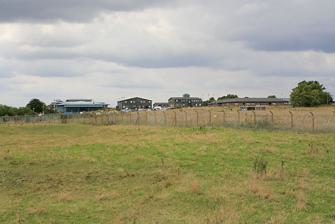
Building: Blandford Camp
Country: United Kingdom
Year built: 1724
Military base in southern England Blandford Camp Near Blandford Forum , Dorset in England Part of Blandford Camp seen from a nearby tumulus Blandford Camp Shown within Dorset Coordinates 50°52′N 2°07′W / 50.867°N 2.117°W / 50.867; -2.117 Type Army base Site information Owner Ministry of Defence Operator British Army Controlled by Royal Signals Site history Built 1724 ( 1724 ) In use 1724-present Blandford Camp is a military base comprising some 390 hectares of downland lying 2 miles (3 km) north-east of Blandford Forum in the county of Dorset in southern England . Significant areas of the camp are Sites of Special Scientific Interest (SSSI). Blandford Camp is currently the home of the Royal Signals , housing both the headquarters of the corps as well as the headquarters of the Defence College of Communications and Information Systems (DCCIS), the Royal School of Signals (which includes 11 Signal Regiment), the Royal Signals Museum and the HQ Station (G4RS) of the Royal Signals Amateur Radio Society. A number of other telecommunications -related units, such as the MOD Land Systems Reference Centre, are also housed on the site. Over the years, however, the camp has been home to Royal Navy , Royal Air Force , Army and joint-Service units, as well as to a US Army hospital complex. The site has also been used as a road racing circuit. History There are numerous prehistoric sites within the camp boundaries, but the first recorded use of the site was as a racecourse , giving rise to the naming of part of the area as Race Down . Race meetings began in the late 16th century and an annual race week was held until the end of the 19th century. 18th century It is thought that the area has been used by military forces for many centuries but the first definite use of the site was in the 18th century when local volunteer units used it as a training ground. In addition, in 1724 a troop of the Hussars were stationed in the area for anti- smuggling duties. During 1756, to counter the threat of a French invasion along the south coast during the Seven Years' War , an army of some 10,000 men was formed near Blandford, at Shroton , with major exercises being held on Blandford Downs, on the site of the present-day camp. 19th century In 1806, an Admiralty Shutter Telegraph Station was built near the racecourse on the site now known as Telegraph Clump. The Blandford station was a link in the chain used to convey messages from the Admiralty in London to the Naval Dockyard at Plymouth . The signal station was closed in 1816 after the end of the Napoleonic Wars , but was retained on a care and maintenance basis until 1825. Blandford Race Down continued to be used during the 19th century as a training ground for the Yeomanry and Volunteer units of Dorsetshire and a permanent rifle range was constructed in the area of what is now Racedown Road. First World War - Royal Naval Division With the outbreak of the First World War a large number of Royal Naval reservists were called for full-time service, in excess of the numbers required to man ships. It was therefore decided that a Royal Naval Division would be formed to augment the army divisions. After its initial action in the front line in Belgium , the Division returned to the UK and established a base depot and training camp at Blandford. A German prisoner of war camp was also set up alongside it. The RN Division had battalions named after the former naval officers Drake , Nelson , Benbow , Hawke , Hood , Howe , Anson and Collingwood , and the various encampments at Blandford took these names. Instruction on trench construction and trench warfare was carried out within the camp area and traces of the Royal Naval Division trenches can still be seen in the area beyond Drake East Lines. The men of the Division left Blandford Camp to embark on the ill-fated Gallipoli operation. A memorial now stands at Collingwood Corner, on the main A354 Blandford Forum to Salisbury road, dedicated to the men of the Collingwood Battalion who lost their lives in the Third Battle of Krithia at Gallipoli on 4 June 1915. Royal Flying Corps/Royal Air Force During 1918, the camp changed from being the depot for the Royal Naval Division to being an 'Intake Camp' for the Royal Flying Corps which was at that time being reformed as the Royal Air Force , and a branch railway line was built to bring materials and personnel to the camp. The railway was linked with the Somerset and Dorset Joint Railway line immediately south of Blandford Forum railway station and there was a daily passenger service to bring civilian staff to the camp from Bournemouth and the villages in between. At the end of 1919, however, the camp was closed and both the wooden huts built for the RN Division and the camp's railway line were removed. By the end of 1920 the site had been returned to agricultural use. Second World War With the buildup of tension leading up to the Second World War , the camp was reactivated in 1939 as a mobilization and training centre for reservists , with a new wooden hutted camp being built on the sites of the RN Division encampments. There are still a few huts from the 1939 camp remaining, these being in Drake East Lines and in the Benbow Lines. After the fall of France the British Army went through a period of reorganisation, and anti-aircraft units of the Royal Artillery trained on the site, as well as a reconnaissance battalion of the Royal Northumberland Fusiliers . The camp then became a Battle Training Camp, staffed by a cadre of officers and non-commissioned officers who organised the training of the units who passed through the camp. Each unit spent a month carrying out intensive training prior to being sent to a combat area such as North Africa , or preparing for the planned invasion of Normandy in 1944. US Army hospital complex Since, once the invasion of Europe was underway, Blandford Camp would no longer be required as a training camp, it was decided to convert the camp into a US Army hospital complex and, in April 1944, the first of five US Army general hospitals was established. The hospitals started receiving patients about two weeks after D-Day and many were brought from the combat area via the wartime airfield at Tarrant Rushton . The hospitals were often working at full capacity and receiving as many as 500 casualties during one night. The hospital complex closed after VE Day and the majority of the staff returned to the USA during October 1945. The Roosevelt Garden and Memorial were dedicated on 30 May 1945 in the camp, and a memorial service is held there annually in November in remembrance of those who died. Post-war years After the closure of the hospitals the camp was reconverted to a training camp, and from 1946 until 1962 it was used by the Royal Army Service Corps (as a National Service driver training camp), the Royal Electrical and Mechanical Engineers , the Army Catering Corps and the Army Physical Training Corps . Blandford Motor Racing Circuit Blandford circuit A view just outside the circuit, which crosses from the blue fence on the right beyond the hedge and through where the gate now stands in the centre. This point on the track was called "The Dip". Location Dorset , England Time zone GMT Opened 25 July 1948 Closed December 1960 Major events Formula Two Road Racing Motorcycle Racing Length 5.05 km (3.14 miles) Turns 6 On 25 July 1948, the 3 miles 247.1875 yards (5.05 km) perimeter road around the camp was used to form the UK's first post-war road racing circuit. Around 10,000 spectators attended the first event, a motorcycle race, and the lap record was set by Bob Foster at just over 85 mph (137 km/h). By the time of the third event in April 1949, the circuit had obtained a reputation as the fastest in the country, with speeds over 110 mph (177 km/h) being achieved down the straights. and sidecars were raced at the circuit for the first time at the fourth motorcycle meeting in August. The Hants and Dorset Car Club organised a successful kilometre speed hill climb over part of the course in May 1949, and shortly afterwards the circuit was approved by the R.A.C. for car events. The eight race National Meeting, was held on 27 August, and although the meeting was judged a success, it was blighted by three serious accidents, one of them fatal. The most remarkable of the three however, was to Major Peter Braid in the 500cc race. Hitting a bus shelter demolished in the previous accident, his car was launched, landing on the roof of an army building, where it remained until the end of the day's racing. At the inquest shortly afterwards, the coroner expressed surprise that the wearing of crash helmets was not obligatory, and a doctor who attended the victim also stated that "a crash helmet might have saved his life". Accidents again marred Blackmoor Vale motorcycle club's end of the season meeting the following weekend on 3 September, with one rider dying after a multiple pile-up in the final race, and two other riders succumbing to their injuries shortly afterwards. Seven other riders were seriously injured in the final race incident, all of whom took avoiding action when second-placed rider David Gregory fell at Monkton Corner, hitting a fence and being killed instantly. The serious accidents were generally attributed to competitors lack of racing experience, and complaints about the circuit at this time were more often related to delays and accessibility issues attached to running public events on an active military base. Some local opposition to the track however, was becoming more vocal. The next motorcycle event at the track, was billed as the Auto-Cycle Union 's "first international road race meeting on the British mainland". Over 40,000 spectators attended, and the event on 29 April 1950 saw the debut of the latest version of the "works" AJS Porcupine as well as the first appearance of the Norton featherbed frame . The international nature of the event was somewhat diminished by a clash of dates with other meetings on the continent, and the only non-British competitors were two Belgians. However, top riders like Geoff Duke and Bob Foster did take part, and Duke raised the lap record to just under 89 mph (143 km/h). Again, the event saw fatalities, with two riders killed on the very fast Engineer's Corner. At the inquest following this event, the coroner was unequivocal. I hope that those who have got the power to ban these races, and it appears to be the military authority, will not give their consent again. Criticism was levelled at the lack of protection for riders from saplings attached to iron spikes, other metal stakes and telegraph poles present at various points around the track. Although it was unclear if any of these hazards had been a factor in any of the fatalities, the coroner was critical of the fact that "improvements" to the circuit had not even looked at any of these. After the second crash at Engineer's Corner, straw bales had been put in place, but this was entirely on the initiative of an army sergeant-major on duty at the event, rather than the organisers. Despite these issues, the jury accepted that the riders took part knowing the risks involved and verdicts of accidental death were returned in both cases. Now required to wear helmets, two further car meetings passed without incident, but on 29 July, practising for the eleventh speed hill climb on the course, the well-liked and much respected driver Joe Fry was killed when his car hit a bank and somersaulted several times. The inquest, held by the same coroner as the one in May, was damning. Despite being highlighted at the previous inquest, and a witness having come forward subsequently stating that a metal stake had been the cause of the death of one of the riders previously, nothing at the circuit had been changed and Fry's car had hit one of the metal stakes when it crashed. The coroner felt that there had been "gross negligence" and further stated that "Blandford racing is going to end." Shortly afterwards, the army's Southern Command Headquarters issued a statement to confirm that "no further permission will be granted for car or motorcycle meetings". One final motorcycle event, already organised for August Bank holiday Monday was allowed to continue. Fortunately, the event passed without serious incident, and Geoff Duke, who won three of the races that day, also raised the official lap record to 91.03 mph (146 km/h). A month later, the local MP Robert Crouch met with representatives of the Blandford Chamber of Trade . The motorcycle racing promoters had received hundreds of letters from the public asking them to protest the closure and, despite the fatal accidents, some of the country's leading riders had also written to state it was the finest and safest road racing track in the country. The executive of the Board of Trade were also very much in favour of lifting the ban, stating the treasury had benefitted by over £3,650 in the two years 1948-49 and that Army Regimental funds had also received a substantial amount. Following the meeting, the MP agreed to meet with John Strachey , the Secretary of State for War, to discuss the ban being lifted. The local road safety committee also met to discuss the ban, and though any action was deferred, shortly afterwards the camp commandant offered the use of the circuit "for courses of instruction for learner motorcyclists". In December, the War Office announced that the ban would be lifted for a trial period of six months. Unfortunately, on 14 May 1951, at the first meeting when racing resumed, another serious accident took place when two riders collided at Cuckoo Corner at high speed. Although the two riders only suffered minor injuries, one of the motorcycles hit a soldier and a Red Cross attendant who were at trackside, and the attendant died of his injuries shortly afterwards. Following this accident, a tight chicane was added at Engineer's Corner, which considerably reduced speeds and motorcycling events continued at the track until the circuit was closed due to expansion of the army camp in 1961. Royal Signals A Land Rover based VSC 501 military satellite terminal being shown to Princess Anne at Blandford Camp by 30 Signal Regiment In 1960, 30 Signal Regiment moved into the camp from Middle Wallop . Blandford was then selected to be the future home of the School of Signals (then at Catterick ) and the present-day camp was planned. The School of Signals (now the Royal School of Signals) moved there in 1967, to be responsible for all management and technical courses for Royal Signals Officers and NCOs. In the early 1990s, under the Government's ' Options for Change ' initiatives, 30 Signal Regiment moved to Bramcote to make way in 1995 for Royal Signals soldier training to be moved from Catterick Camp. The Headquarters of the Corps also came to the site from London. All special-to-arm training is now carried out with 11 Signal Regiment at Blandford. Following the UK Government's 2001 Defence Training Review (DTR), the Ministry of Defence proposed handing over armed forces skills training to a private sector bidder for a 25-year term, and it was announced on 17 January 2007 that the Metrix consortium had been awarded Preferred Bidder status for Package 1 of this programme. As a consequence, it was anticipated that all communications training would move from Blandford to Metrix's main campus to be built on the RAF St Athan site over a 5-year period from 2008. The announcement did however stress that there are no current plans to close or sell off the Blandford site, and that it is anticipated that it will continue to have a Defence use. Current units Below is a list of the units and formations based at Blandford: Ministry of Defence Defence College of Communications and Information Systems (HQ), at Harrogate Building Craddock Training Area Strategic Command Specialist Group Information Services, at Rutherford Building British Army Headquarters, Royal Corps of Signals , at Griffin House 11th (Royal School of Signals) Signal Regiment , Royal Corps of Signals Regimental Headquarters 2 (Catterick) Squadron 3 (Harrogate) Squadron 4 (Military Training) Squadron 5 (Maresfield) Squadron 13th Signal Regiment Regimental Headquarters 224 (Cyber Protection Team) Signal Squadron 259 (Global Information Services) Signal Squadron – Joint services Communication Information Systems (CIS) Trails and Development Unit (CISTDU) 280 (United Kingdom) Signal Squadron, Royal Corps of Signals Blandford Garrison Support Unit, Royal Corps of Signals Royal Corps of Signals Training Development Team Notable connections Sub Lieutenant Rupert Brooke (1887–1915), stationed at Blandford between November 1914 and February 1915. It is thought that some of his best known sonnets were written here. Joe Fry (1915–1950), British racing car driver. He was killed in an accident at the 1950 Blandford hill-climb . References